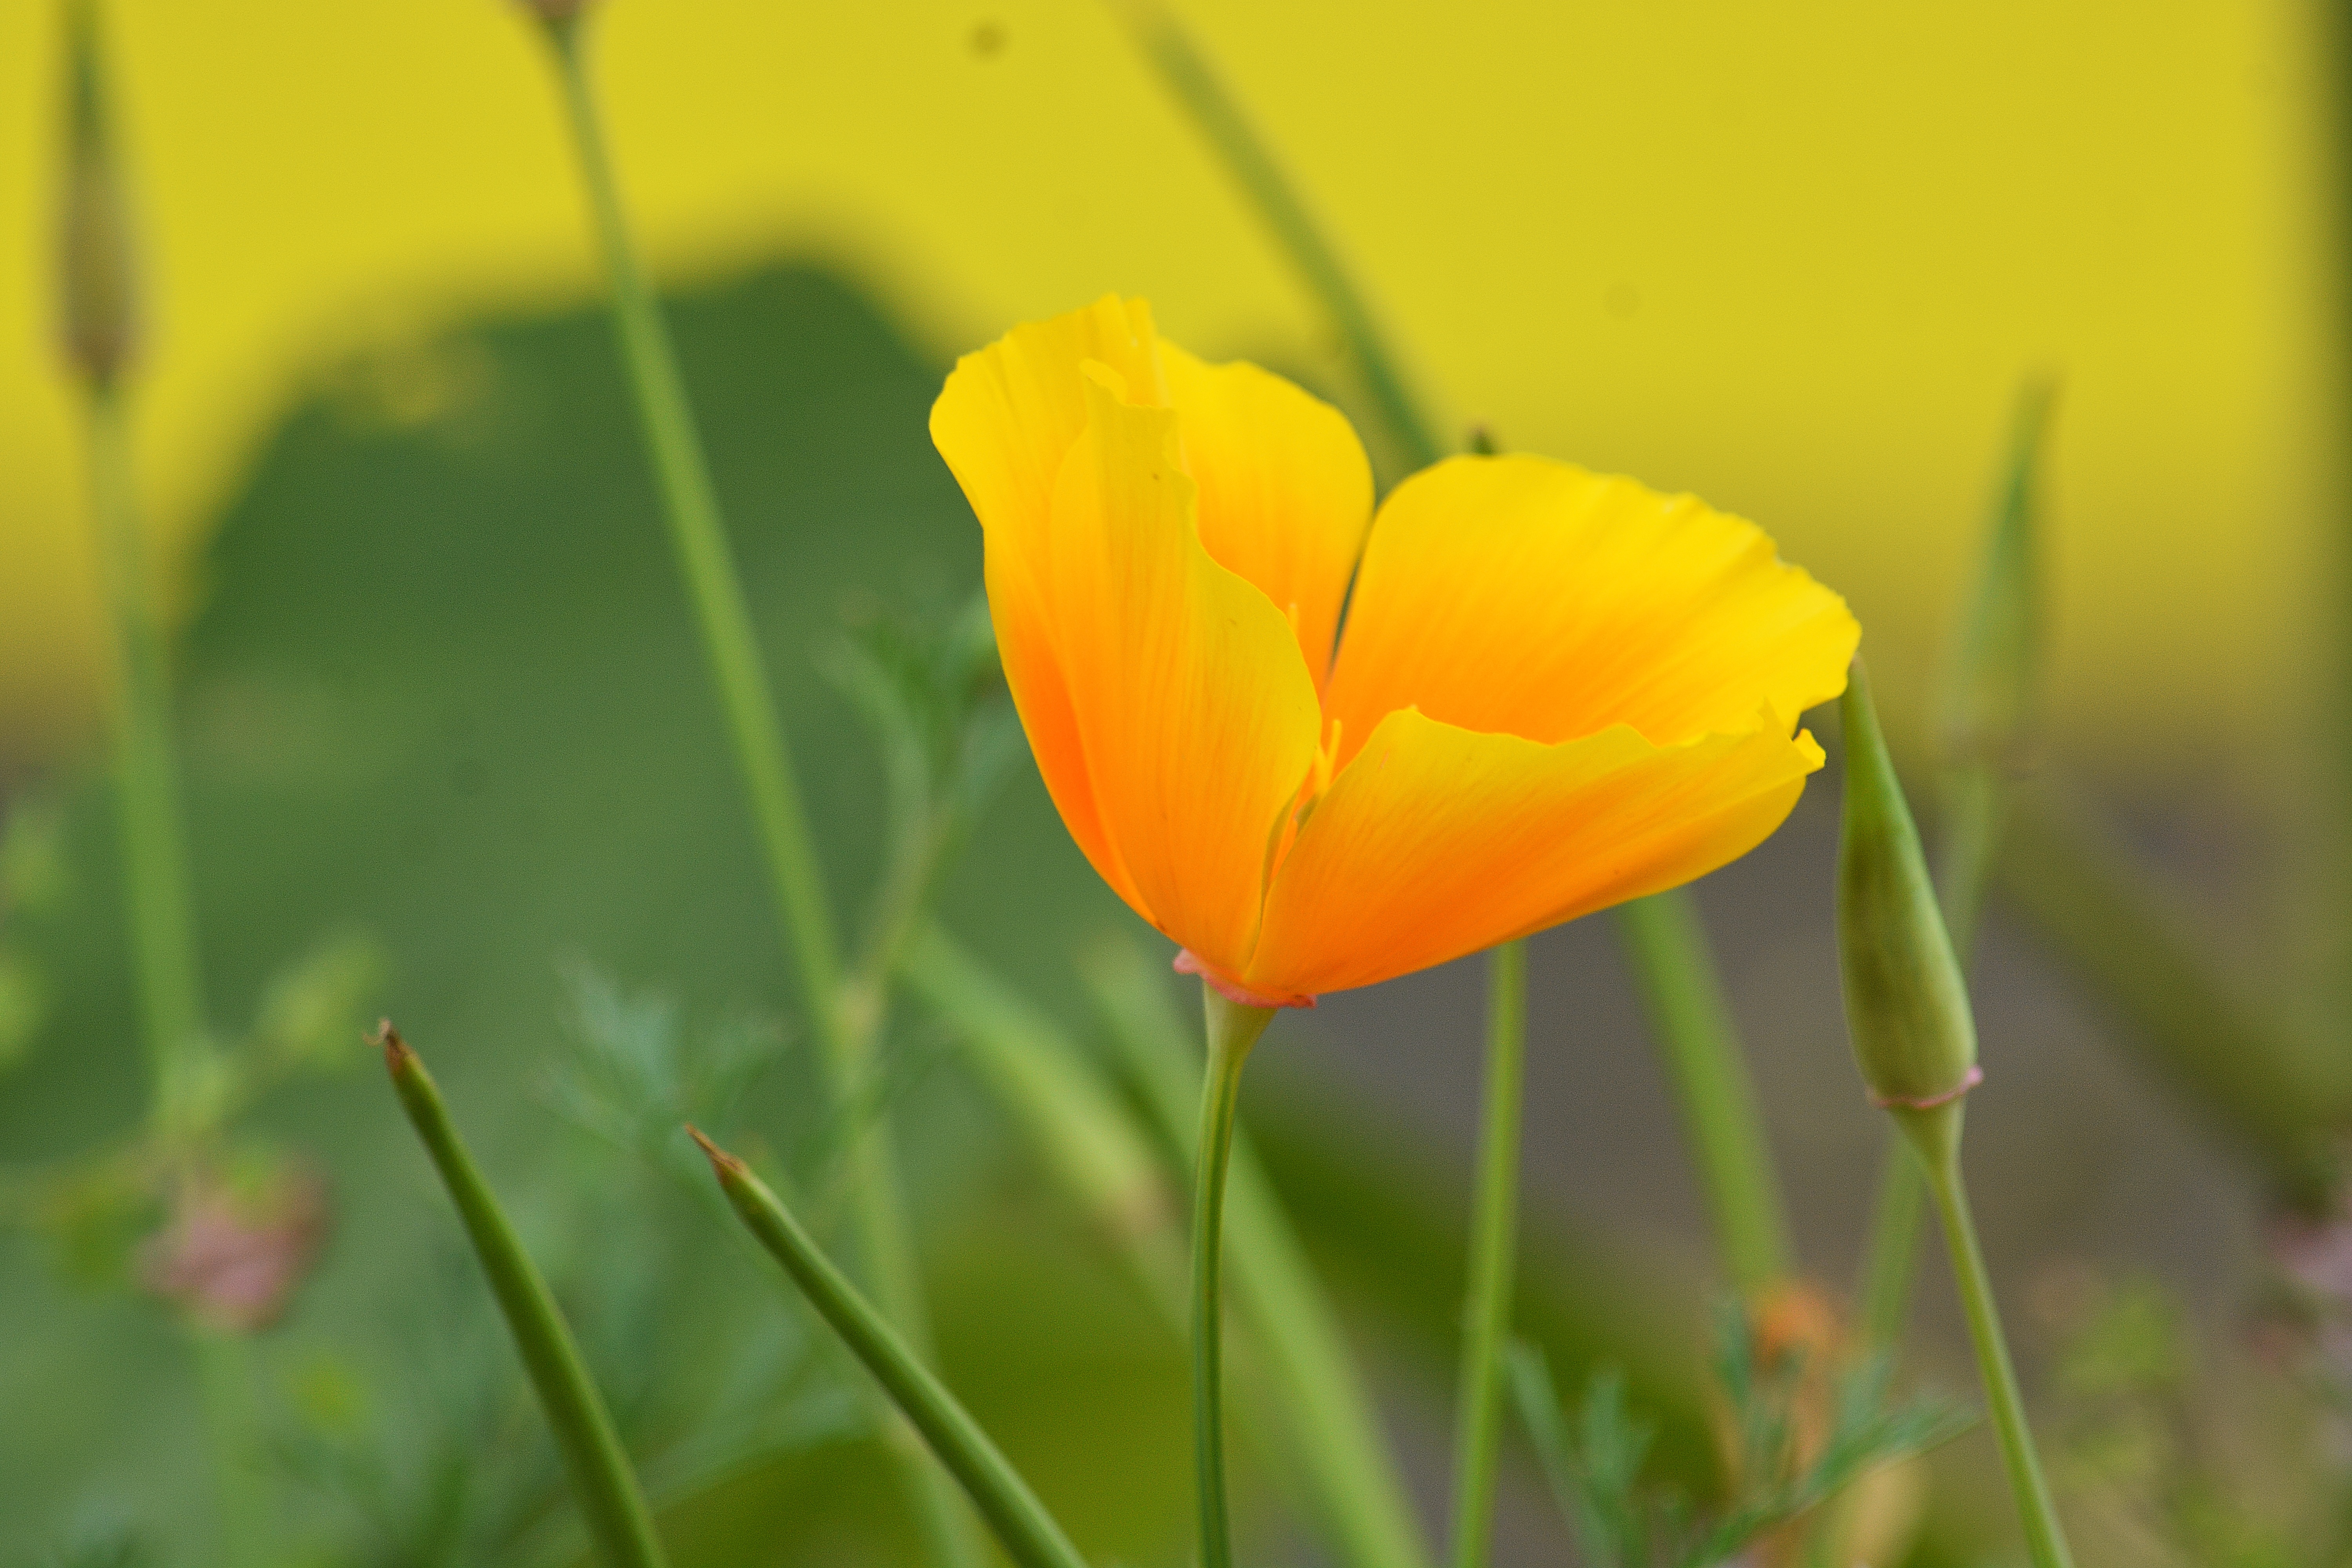
nature, plant, field, meadow, prairie, flower, petal, country, summer, botany, yellow, flora, wildflower, poppy, flowering, macro photography, flowering plant, eschscholzia californica, plant stem, land plant, poppy family